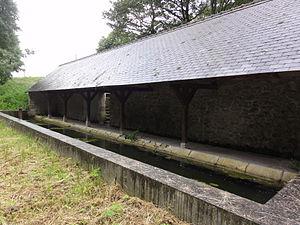
Sainte-Catherine-de-Fierbois (Indre-et-Loire) Lavoir
Sainte-Catherine-de-Fierbois est une commune française du département d'Indre-et-Loire, en région Centre-Val de Loire.